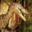
Label: dinosaur